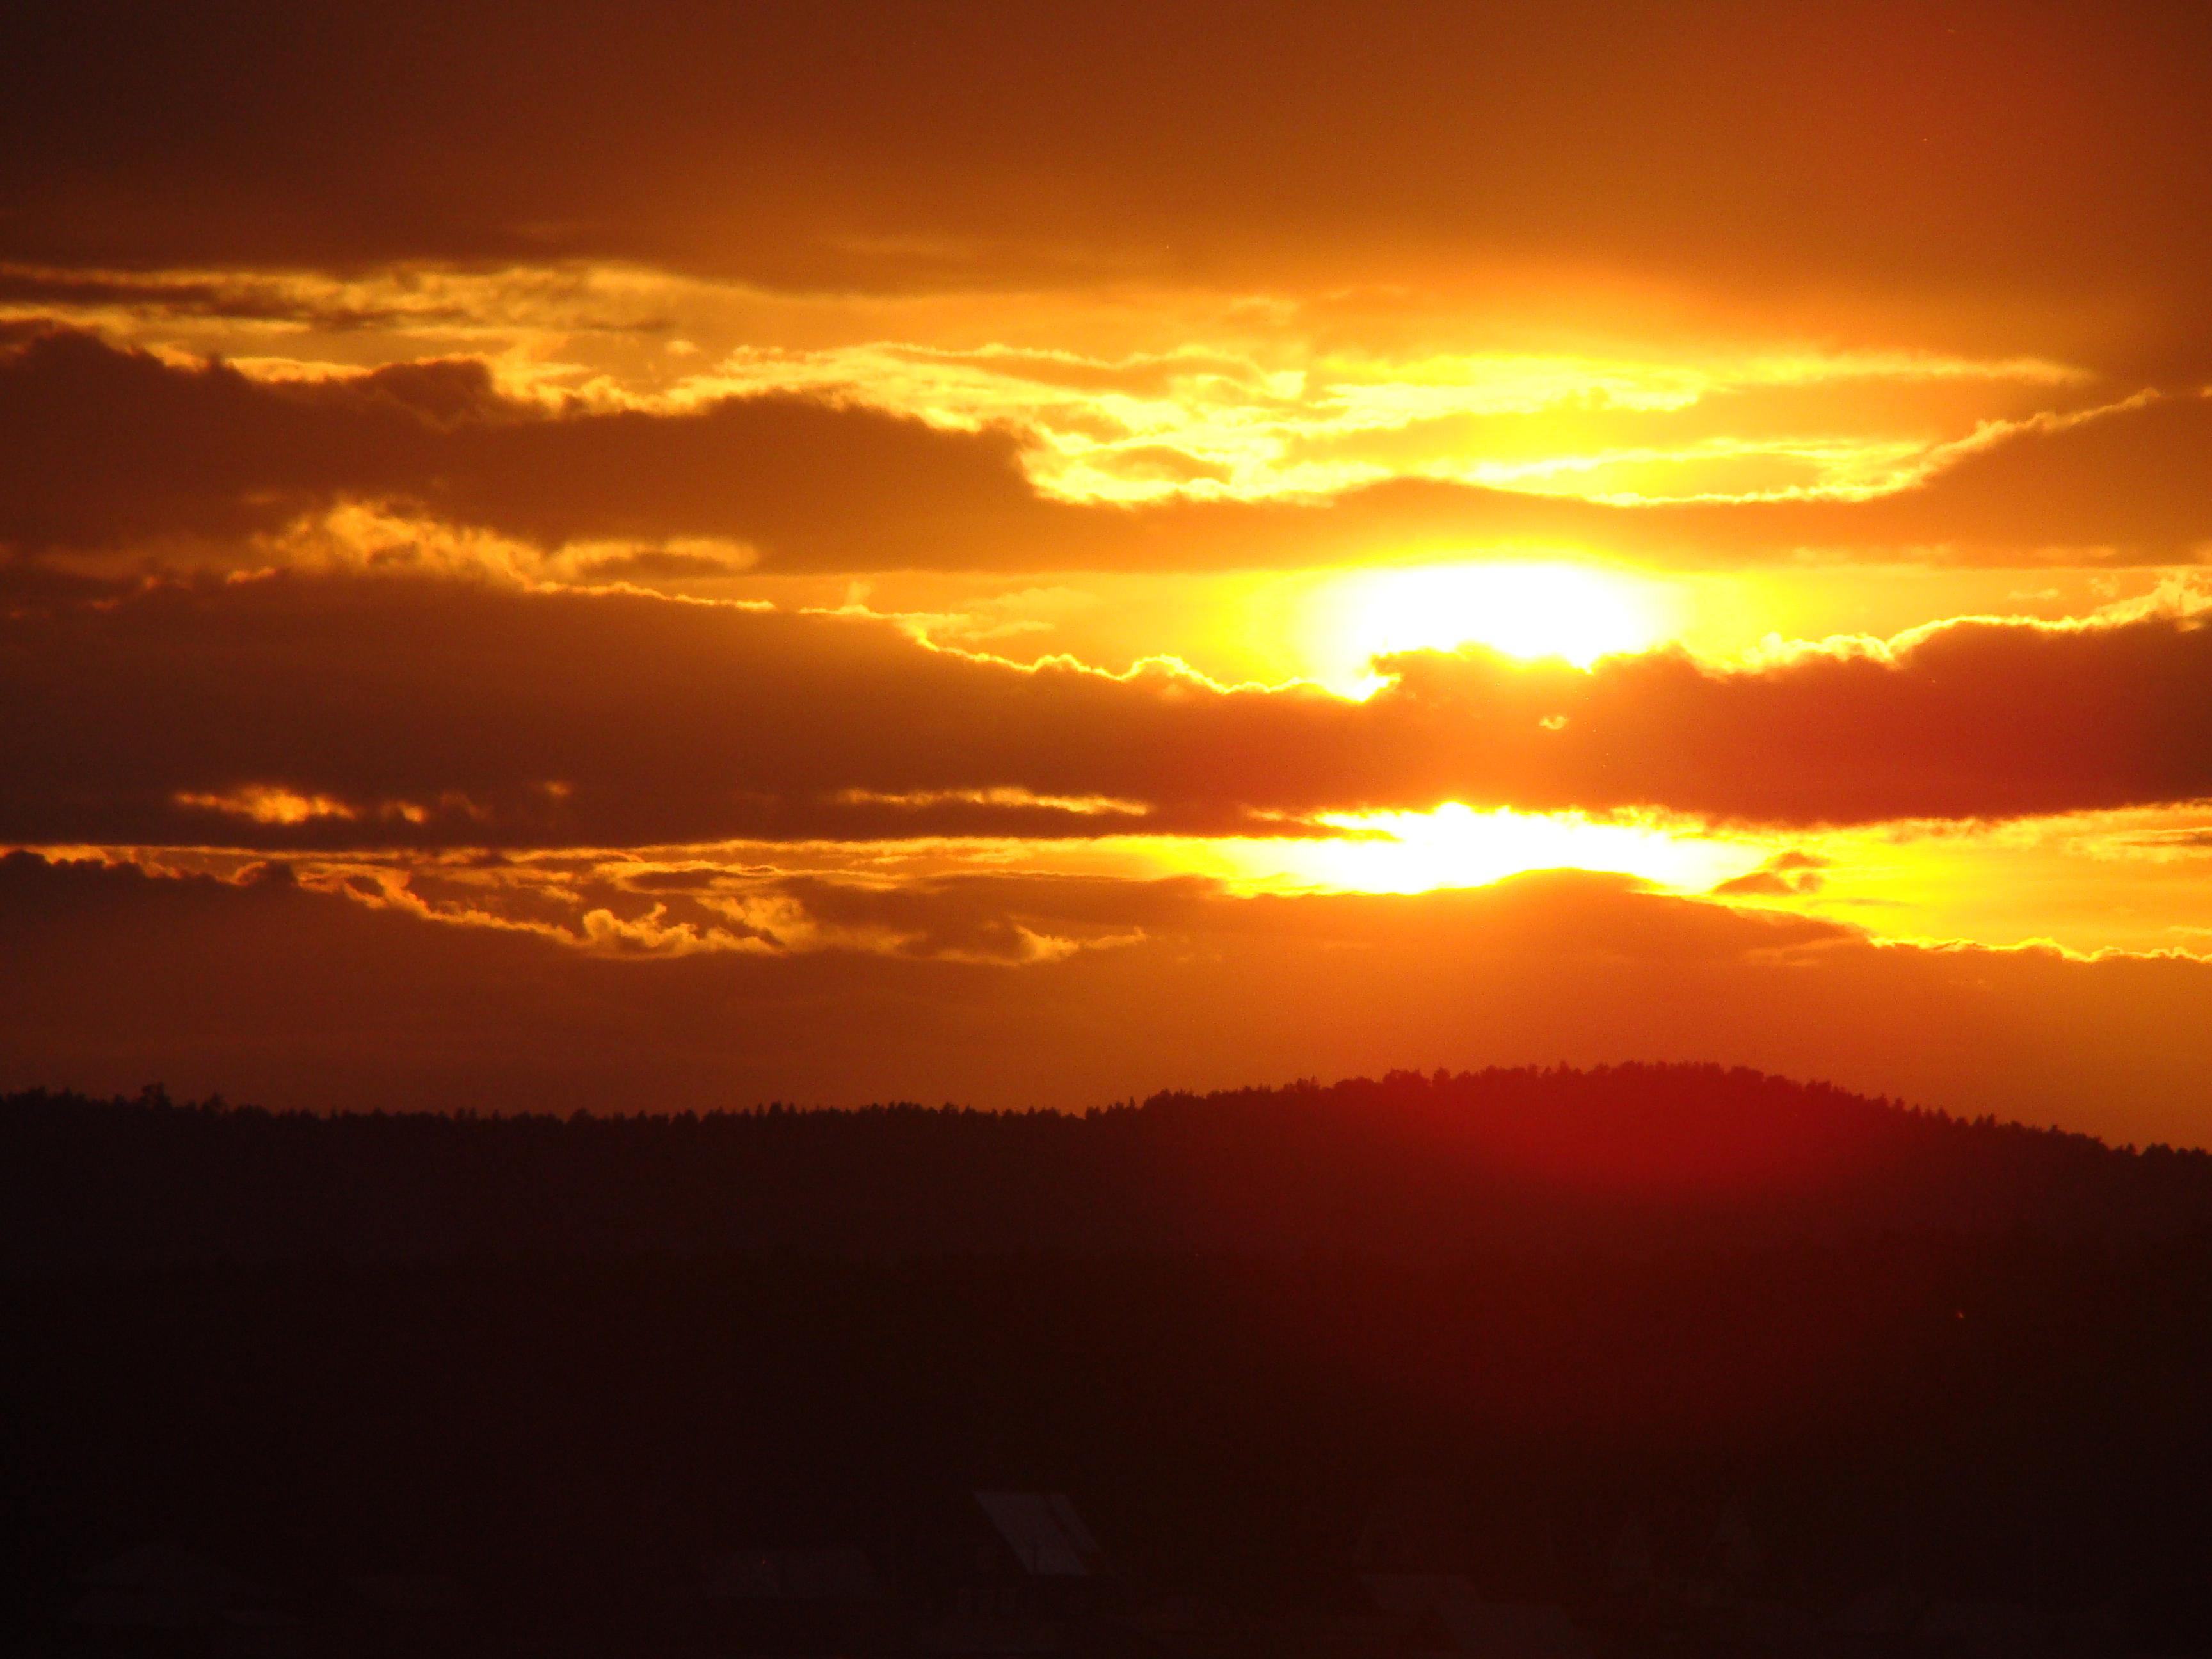
sunset, nature, sky, clouds, pleasure, afterglow, sunrise, horizon, evening, red sky at morning, sun, dusk, heat, morning, orange, ecoregion, cloud, sunlight, atmosphere, calm, astronomical object, dawn, photography, landscape, plain